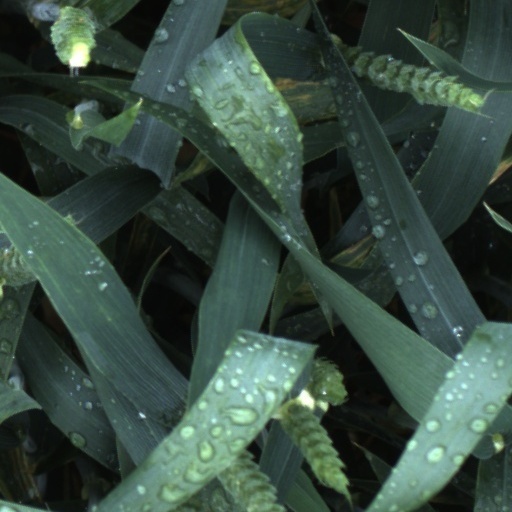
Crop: wheat